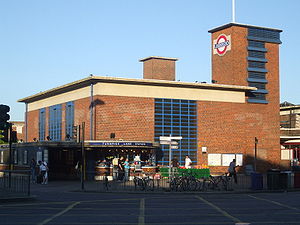
Piccadilly line / Stationer / Cockfosters-gren
Piccadilly line er en London Underground-bane, farvet mørkeblå på netværkskortet. Den er den fjerde travleste bane i Underground-netværket set på årligt passagertal med 210.000.000. Den er primært en dybtliggende bane, der løber fra Nord- til Vestlondon via Zone 1, med et antal overjordiske strækninger, primært i de vestlige dele. Af de 53 stationer, som betjenes, er 25 underjordiske. Den er systemets næstlængste bane, kun overgået af Central line. Den betjener mange af Londons største turistattraktioner, inkl. Harrods, Hyde Park, Buckingham Palace, Piccadilly Circus, Leicester Square og Covent Garden, så vel som Englands største lufthavn, Heathrow.